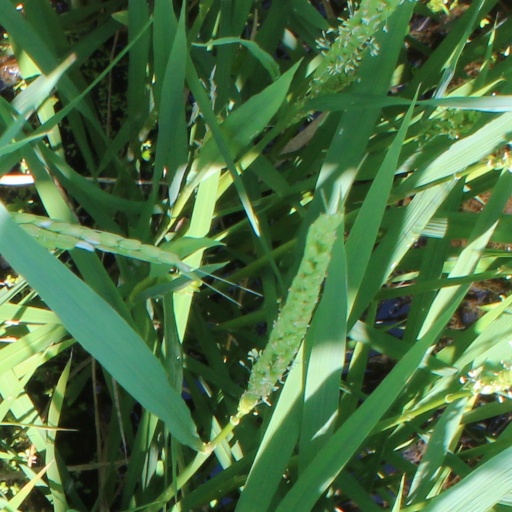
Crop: rice